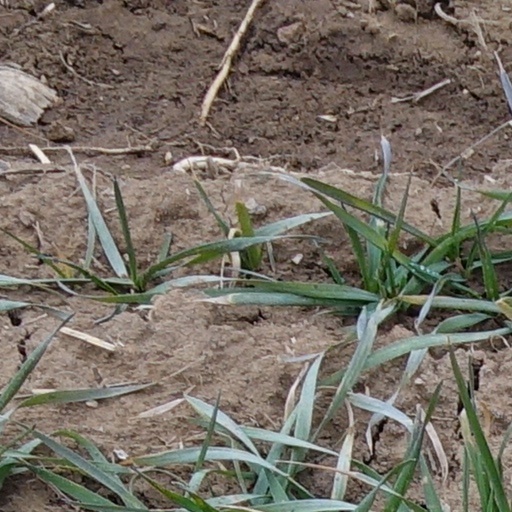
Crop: wheat